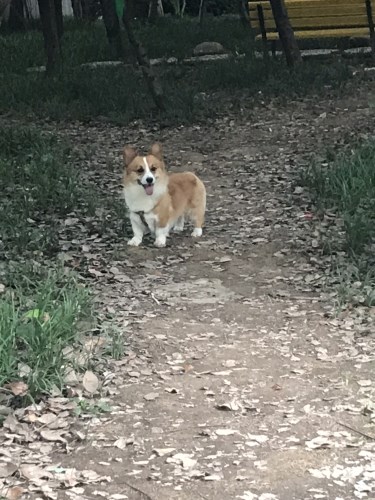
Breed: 2909-n000116-Cardigan